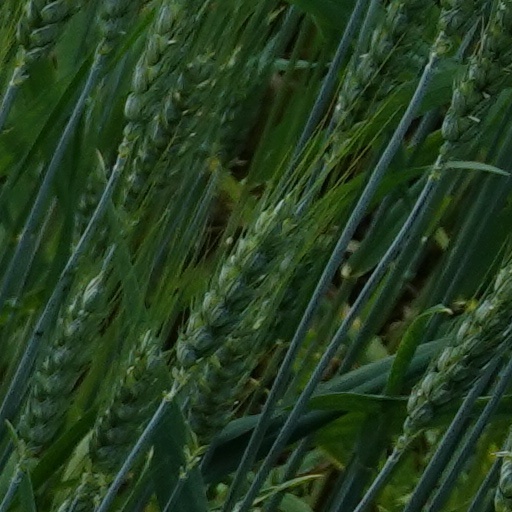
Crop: wheat